Roman Catholic Diocese of Ourinhos

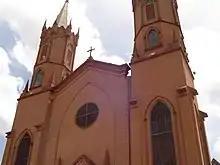
Cathedral of the Good Lord Jesus

The Roman Catholic Diocese of Ourinhos is a diocese located in the city of Ourinhos in the ecclesiastical province of Botucatu in Brazil.